Sainte Marie La Grand'Grange

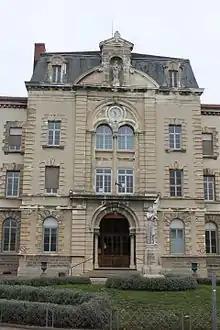

Sainte Marie La Grand’Grange in Saint-Chamond, Loire, France, is a primary through secondary school founded by the Marist Fathers in 1850, and currently run by the Society of Jesus.